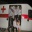
Label: ambulance